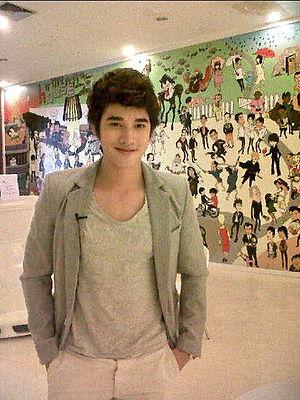
First Love est un film thaïlandais romantique réalisé par Puttipong Pormsaka Na-Sakonnakorn et Wasin Pokpong, sorti en 2010.